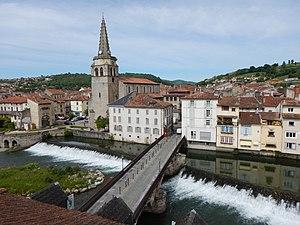
Le Couserans est une petite province historique des Pyrénées, située dans la partie occidentale du département de l'Ariège en France. C'était à l'origine une cité gallo-romaine devenue un évêché de l'antique Église des Gaules qui se maintint jusqu'à la Révolution française. Si la persistance moderne de ce territoire pouvait être le fait de l'arrondissement de Saint-Girons, subdivision de l'État, ici représenté par un sous-préfet, la création au 1ᵉʳ janvier 2017 de la communauté de communes Couserans - Pyrénées redonne un sens territorial et politique affirmé au Couserans.